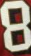
Number: 8